Olga Limburg

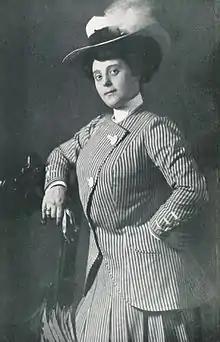
Olga Limburg, ca. 1908

Olga Limburg (5 April 1881 – 7 March 1970) was a German theater and film actress. She began her artistic career in 1901 with a commitment at the Municipal Theatre of Poznan. Since 1902, she played at several of Berlin's leading theaters including the Tribune, the Metropol Theatre, Berlin , the comedy and the Theater am . During the early part of her theater career, Limburg usually played supporting roles. Later she worked in the "comical oldies" plays.